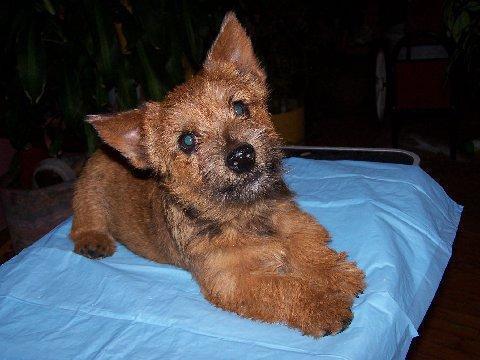
Norwich_terrier